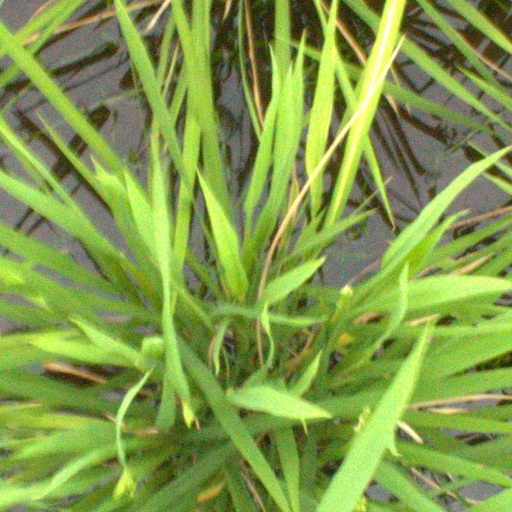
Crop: rice